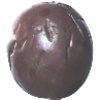
Label: passion_fruit